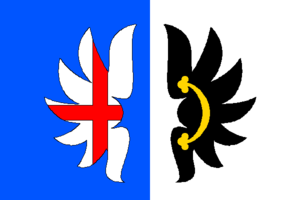
Čebín est une commune du district de Brno-Campagne, dans la région de Moravie-du-Sud, en République tchèque. Sa population s'élevait à 1 828 habitants en 2017.